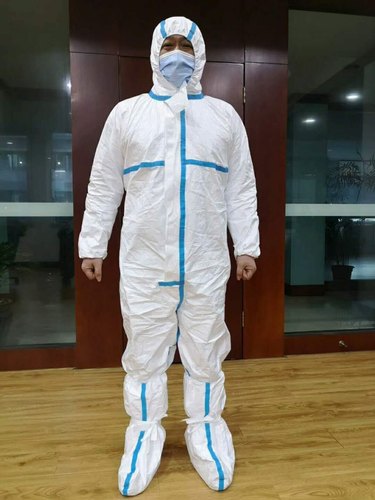
Objects detected:
Mask
Coverall